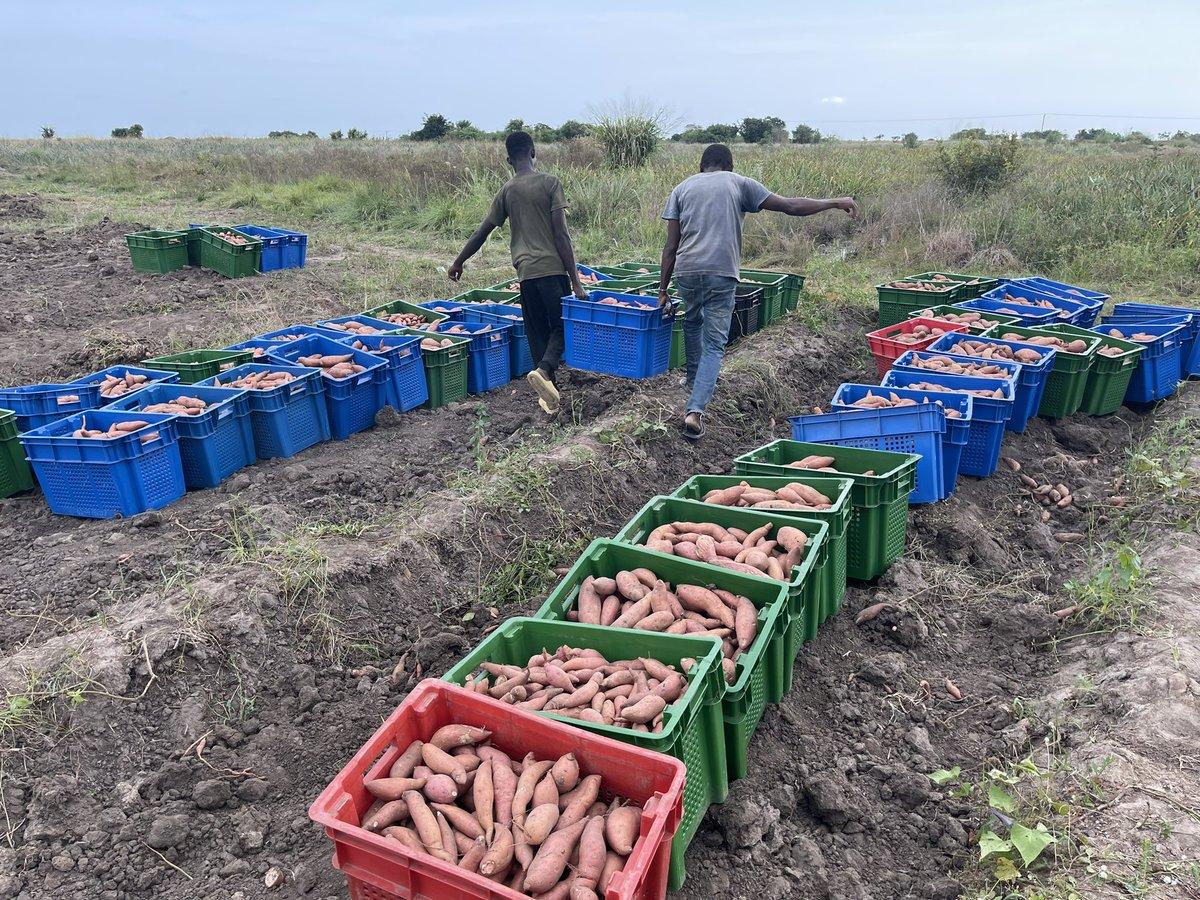
Wakulima wakiwa wanafanya mavuno ya mazao aina ya viazi, yatayoweza kutumika kama chakula ama kuuzwa kwa wateja watakaohitaji kununua bidhaa hiyo ya viazi.